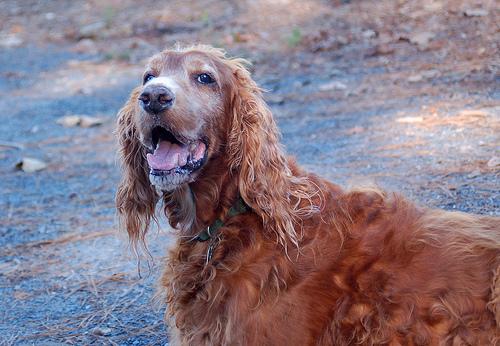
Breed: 207-n000011-Irish_setter